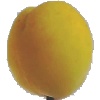
Label: Peach 2